Lansdown Centre for Electronic Arts

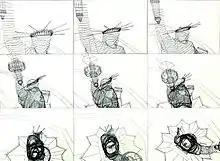
A pen-plotted animated sequence from Keith Waters early work on 3D modelling of the Statue of Liberty 1987.

The Centre for Electronic Arts was renamed the Lansdown Centre for Electronic Arts after the death of the computer graphics pioneer John Lansdown, its head from 1993 until 1997. Its roots lay in the work of John Vince to develop computer graphics at the university (then a polytechnic). From the 1970s, Vince and others developed two suites of computer graphics subroutines in the FORTRAN programming language, initially to create line drawings of 2D and 3D objects and, later, full-colour images with smooth Gouraud and Phong shading. This work fed into short courses attended by media personnel.